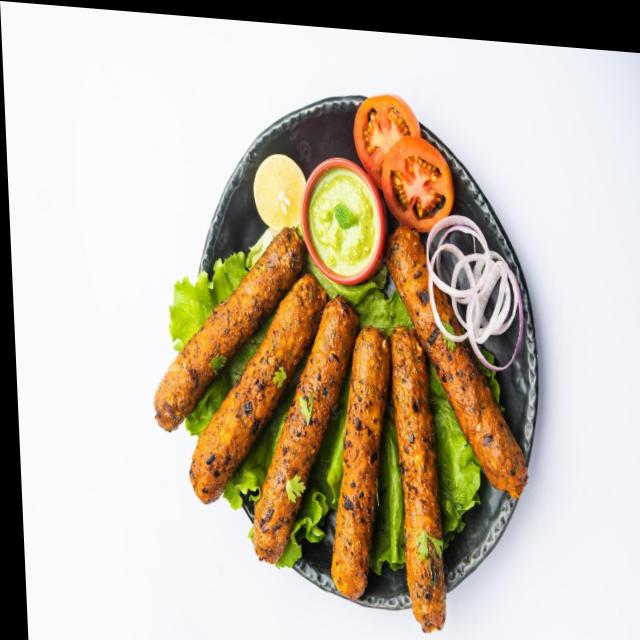
Dish: kebab